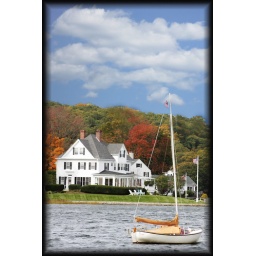
A boat in the middle of the mystice river,i like the color of the white house and also the leaf.